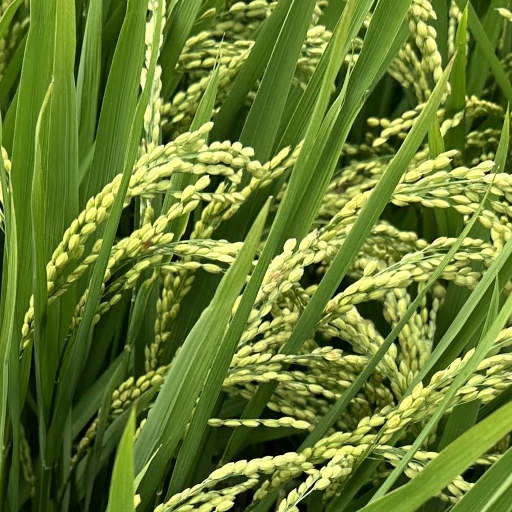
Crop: rice